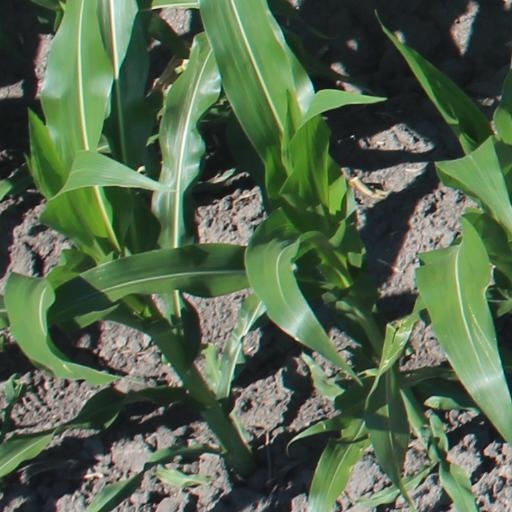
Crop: maize; corn